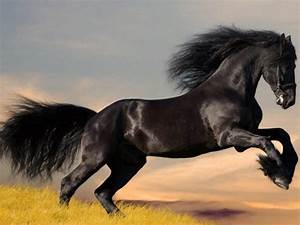
Label: horse